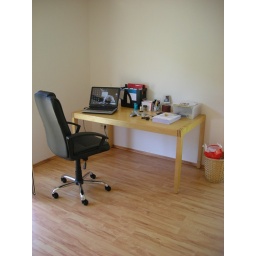
Deborah's desk in the studio / office